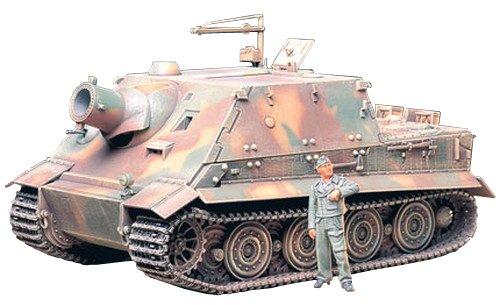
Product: Tamiya 1/35 Grmn Asslt Mortar-Sturmtiger TAM35177
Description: Paint and glue required, but NOT INCLUDED.
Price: $47.47
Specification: ProductDimensions:15.2x9.8x2.8inches|ItemWeight:1.26pounds|ShippingWeight:1.26pounds(Viewshippingratesandpolicies)|ASIN:B000LFWKRK|Itemmodelnumber:300035177|Manufacturerrecommendedage:14yearsandup